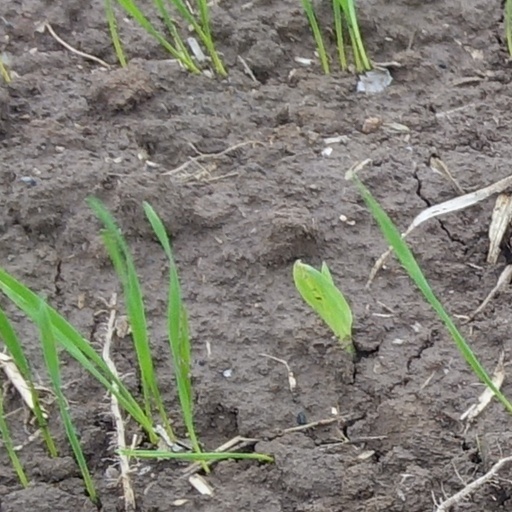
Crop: wheat